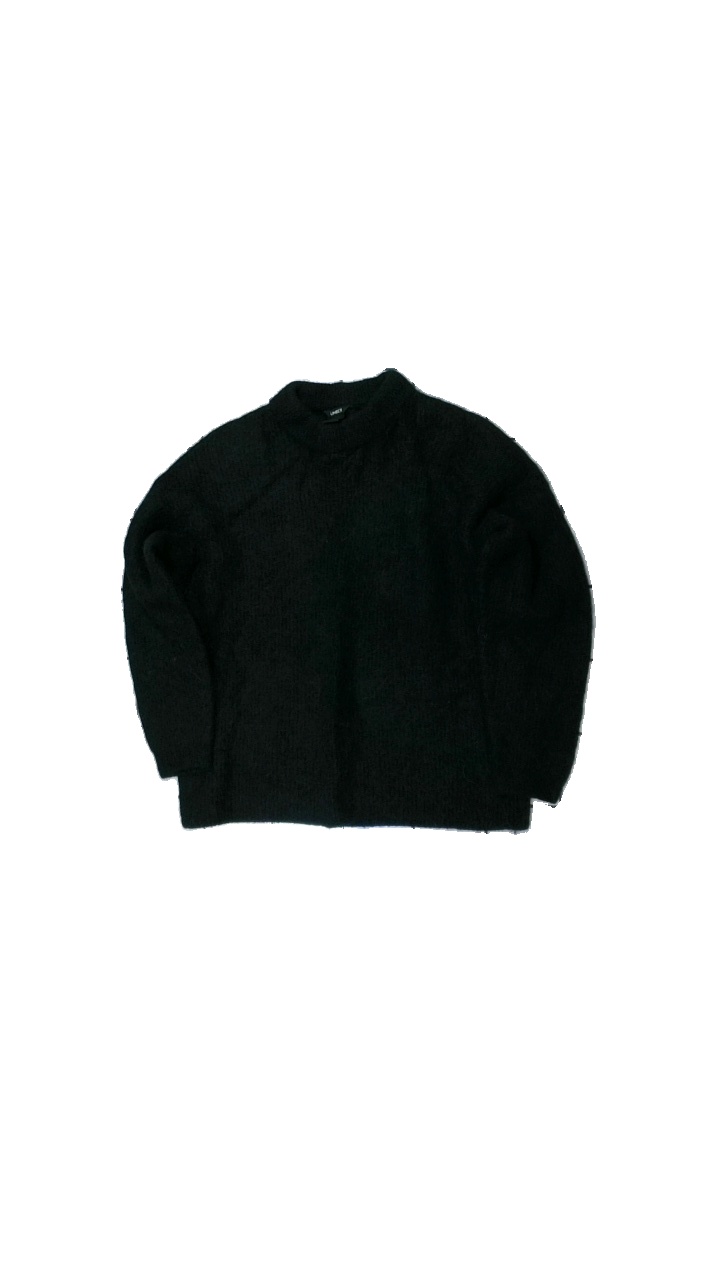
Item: Sweater (Ladies)
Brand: Lindex
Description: sweater
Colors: Black
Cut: C-collar
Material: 38% alpacka 32% polyamid 25% ull 5% elastan
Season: All
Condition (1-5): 5
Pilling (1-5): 5
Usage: Reuse
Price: <50